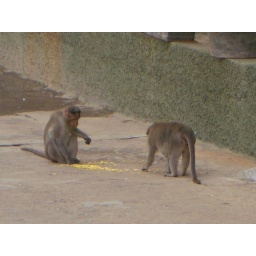
these are the monkeys who are stealing your breakfast if you do not close the door in our appartement